Boeing 747

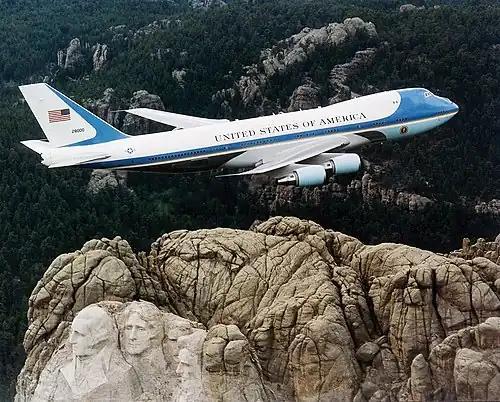
Air Force One, a Boeing VC-25, over Mount Rushmore

The 747-100B model was developed from the -100SR, using its stronger airframe and landing gear design. The type had an increased fuel capacity of , allowing for a range with a typical 452-passenger payload, and an increased MTOW of was offered. The first -100B order, one aircraft for Iran Air, was announced on June 1, 1978. This version first flew on June 20, 1979, received FAA certification on August 1, 1979, and was delivered the next day. Nine -100Bs were built, one for Iran Air and eight for Saudi Arabian Airlines. Unlike the original -100, the -100B was offered with Pratt & Whitney JT9D-7A, CF6-50, or Rolls-Royce RB211-524 engines. However, only RB211-524 (Saudia) and JT9D-7A (Iran Air) engines were ordered. The last 747-100B, EP-IAM was retired by Iran Air in 2014, the last commercial operator of the 747-100 and -100B.